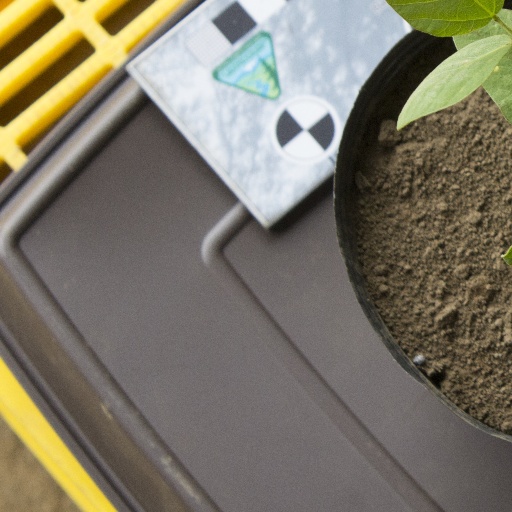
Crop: soybean